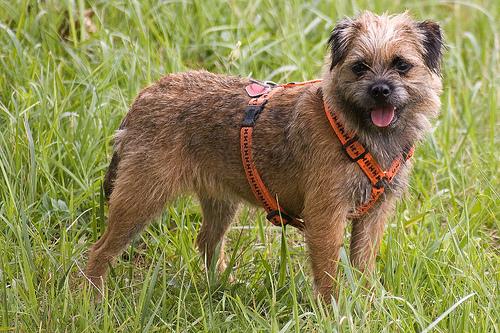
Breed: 206-n000007-Border_terrier